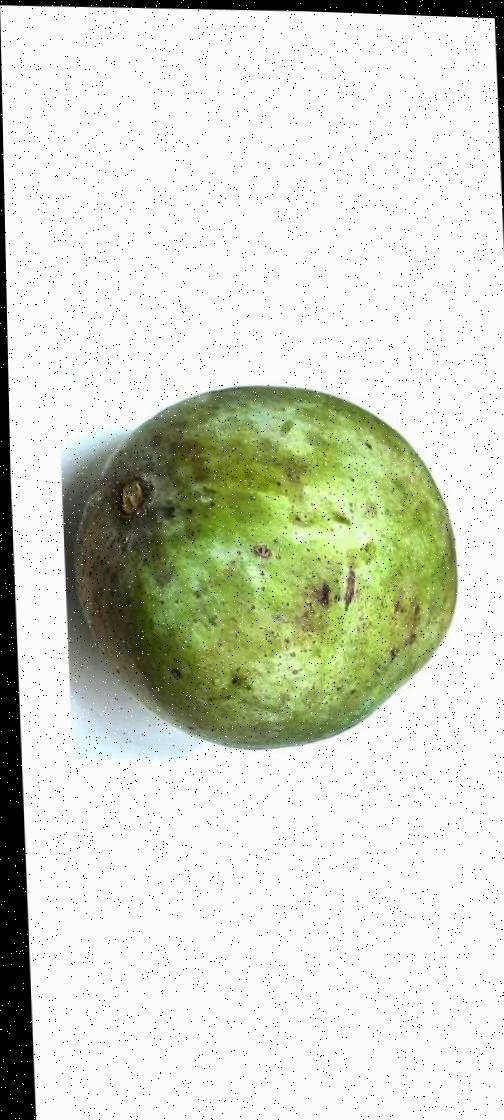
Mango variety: Fazli Classic